Claudio García

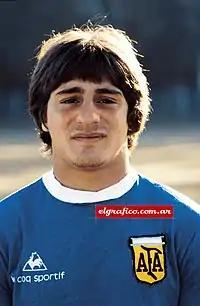
García with the Argentina U20 team in 1981

Claudio Omar "Turco" García (born 24 August 1963) is an Argentine former professional footballer who played as a right winger. He made 13 appearances for the Argentine national team, scoring three goals.